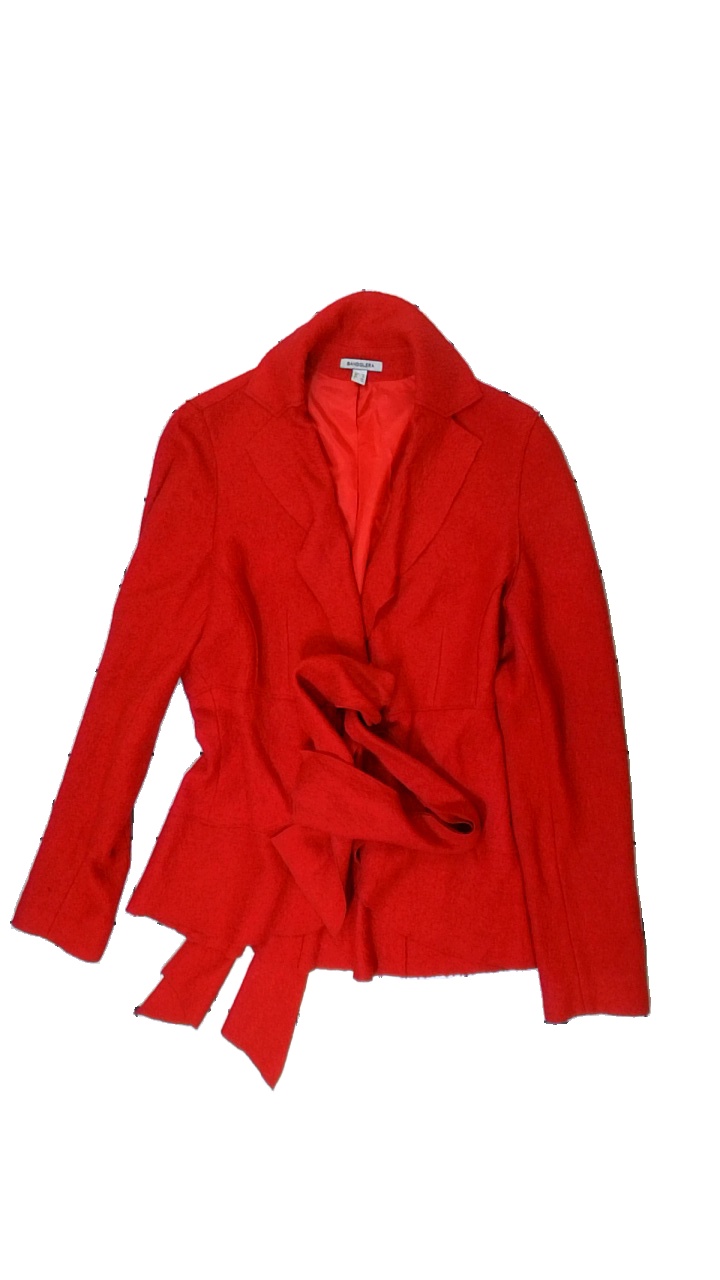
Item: Blazer (Ladies)
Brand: Bandolera
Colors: Red
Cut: Regular
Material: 70% wool, 30% cotton
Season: All
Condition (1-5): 4
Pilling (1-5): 5
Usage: Reuse
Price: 100-150